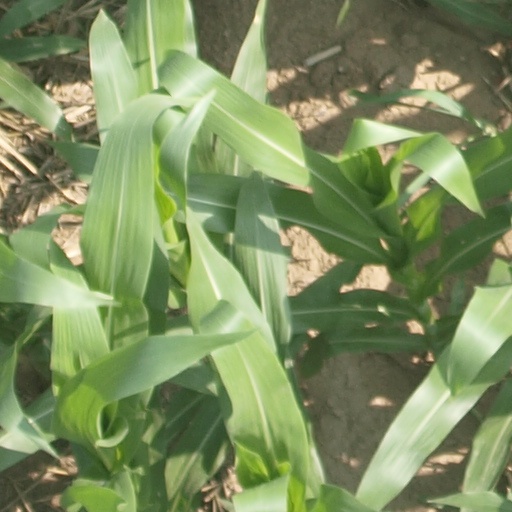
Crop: maize; corn